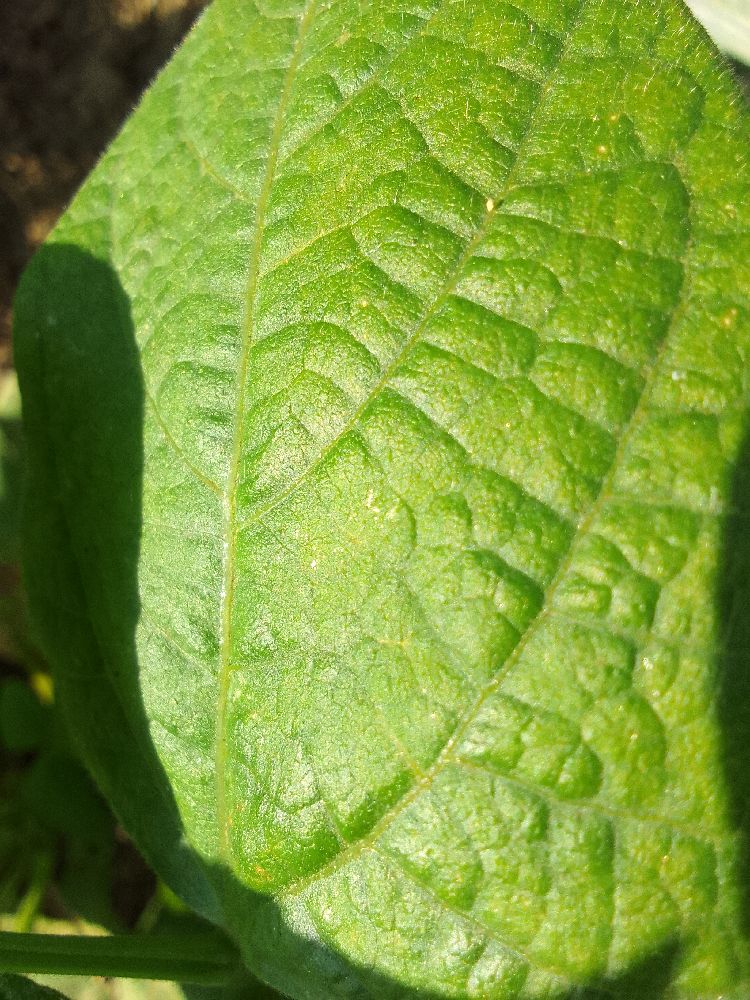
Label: healthy